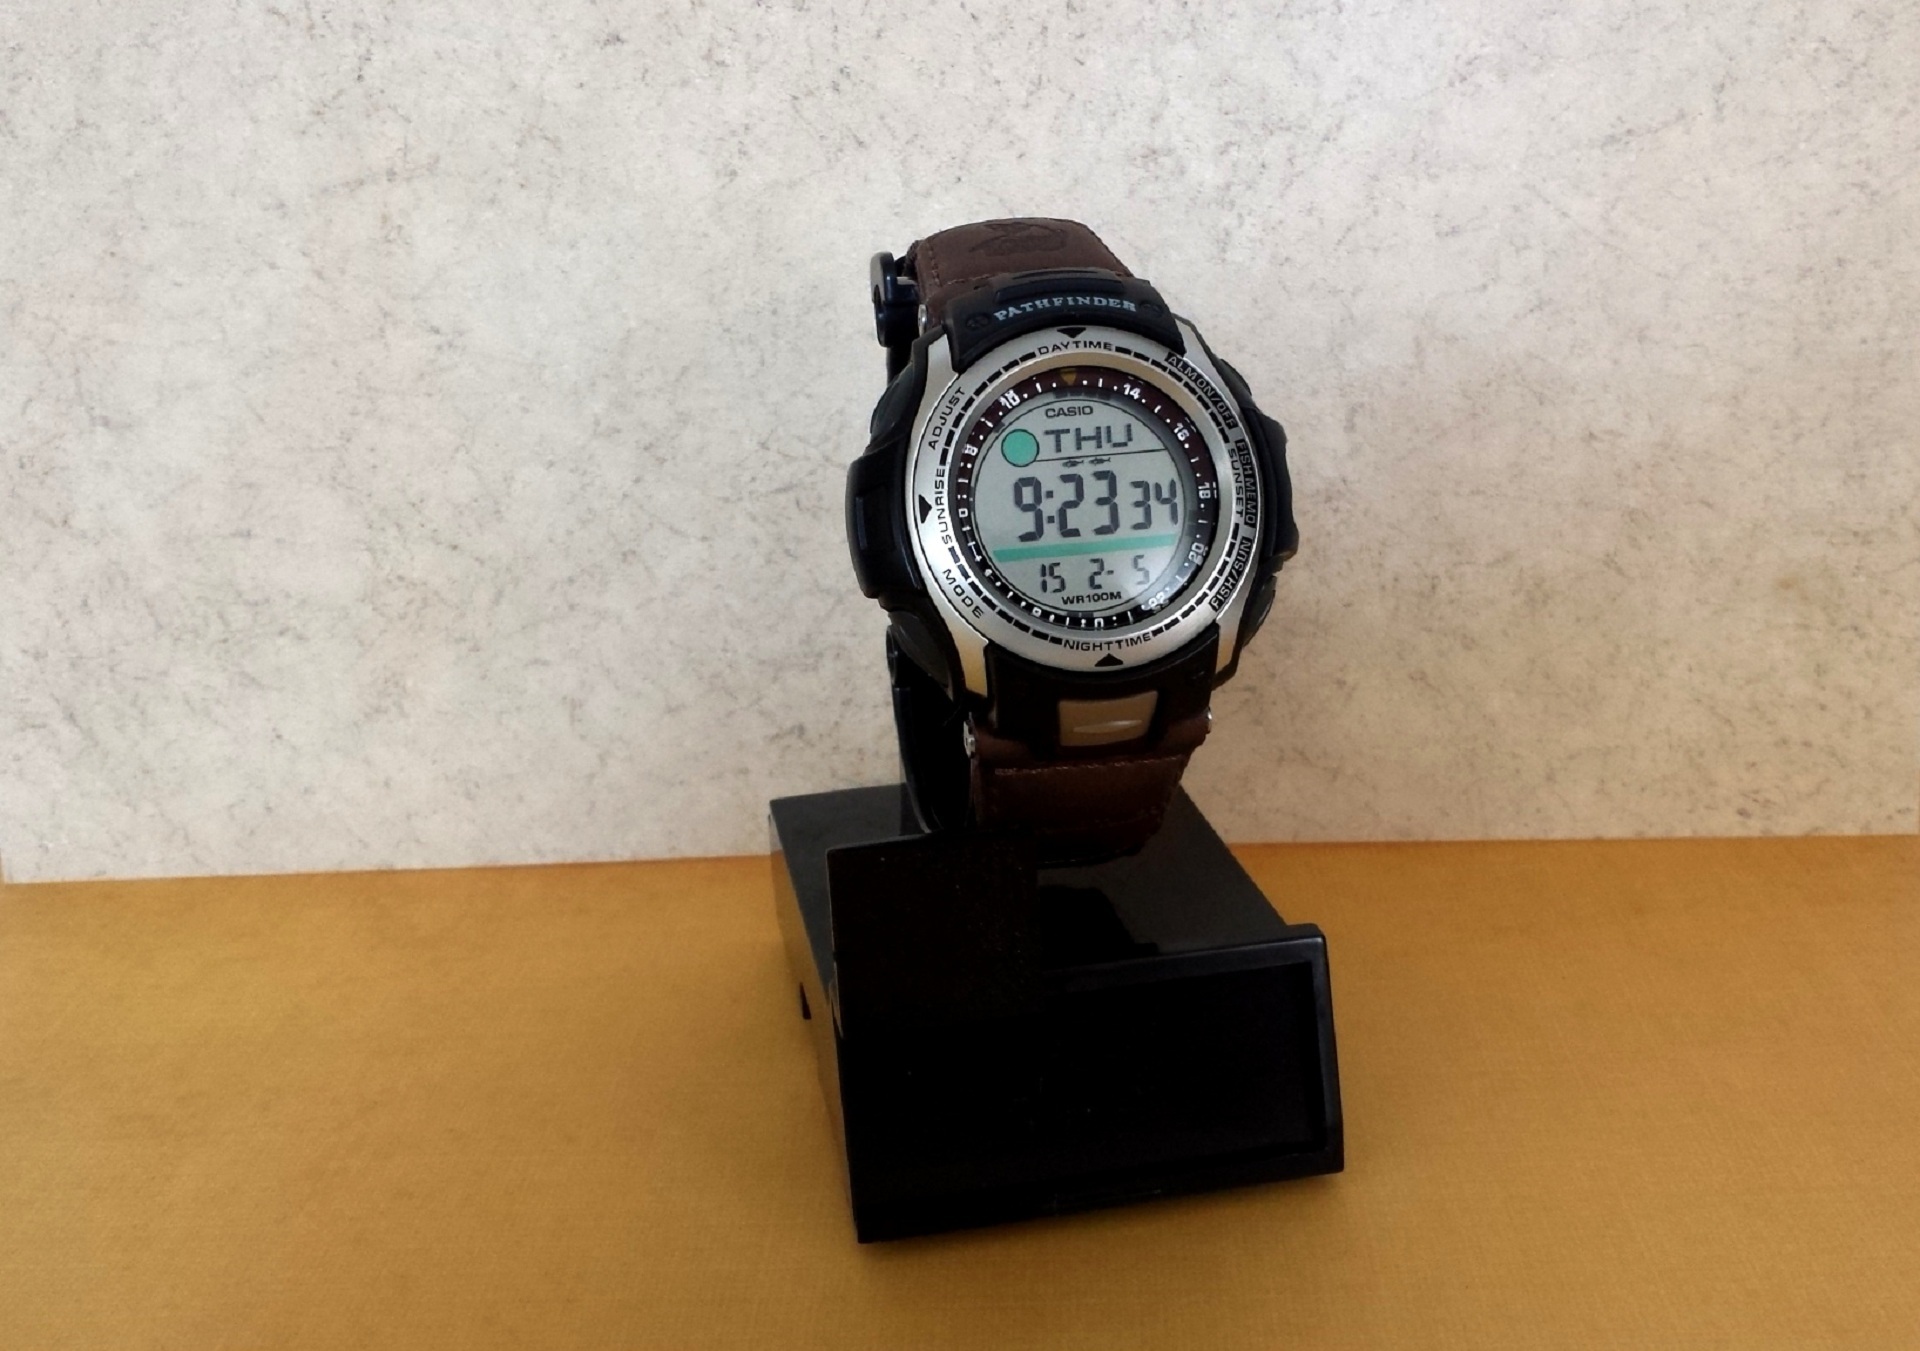
watch, hand, nature, people, technology, run, clock, time, athletic, training, runner, jogger, exercise, speed, lifestyle, lighting, health, fitness, workout, device, monitor, product, wristwatch, wrist, stop, stopwatch, fit, shape, athlete, smart, smartwatch, sport watch